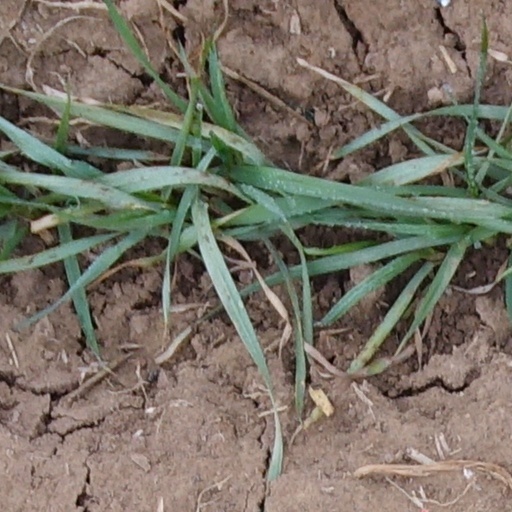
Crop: wheat